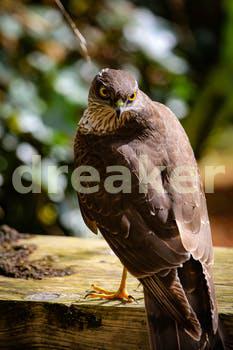
Label: Watermark